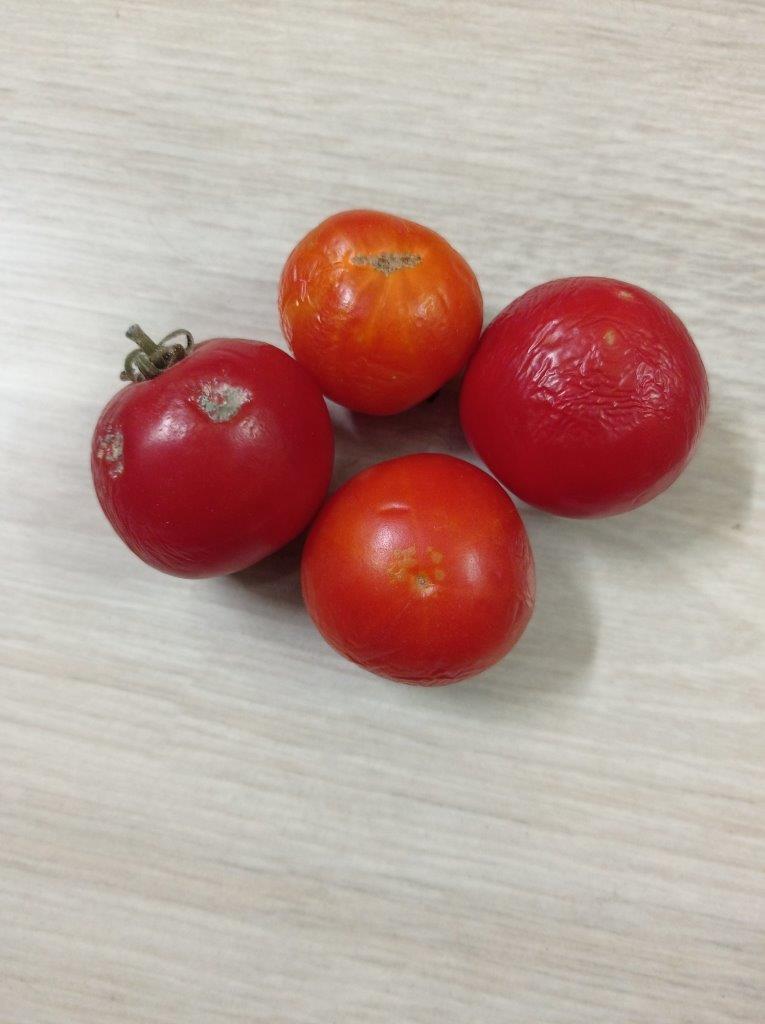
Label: Rotten